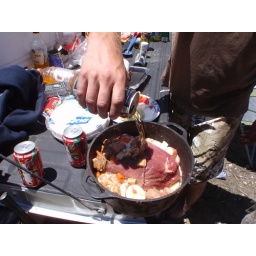
Pot Roast we cooked up in the dutch oven stove on the fire with potatoes, onions, peppers, Dentymore and Beer!